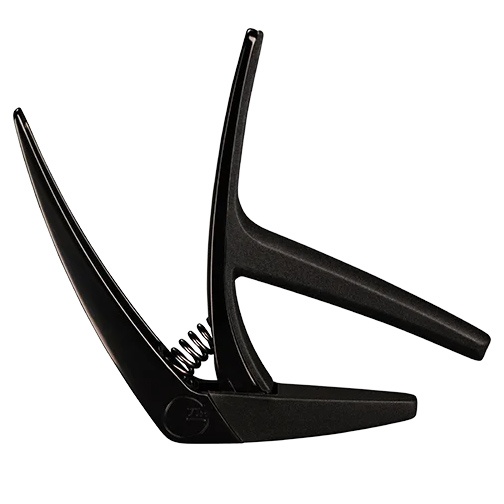
G7th Nashville Spring-Loaded Capo for 6-String Guitar, Black
The black G7th Nashville is a lightweight spring-loaded instrument capo designed to provide stable fret barring for a musician playing a 6-string guitar in recording sessions, live performances, rehearsals, and lessons. Just clamp it to your guitar neck to raise the pitch at various points across the fretboard. In comparison with legacy designs, the Nashville is more efficiently operated due to the spring pivot point being positioned nearer to the neck edge. It handily stores on your headstock when it's time to return to your standard tuning. The silicone rubber grip maintains tone and sustain and protects your neck from contact with the metal body of the capo. Delivers the right amount of tension to your strings, so you spend less time retuning and more time playing Wrap-around silicone rubber and bar design eliminates deadening of tone and avoids dangerous metal-to-wood contact on your guitar neck With the spring pivot point closer to your guitar neck, the Nashville is faster and easier to use than legacy spring capos Handily stores on your headstock when not in use
Brand: G7TH
Category: Arts & Entertainment > Hobbies & Creative Arts > Musical Instrument & Orchestra Accessories > String Instrument Accessories > Guitar Accessories > Capos > Partial Capos